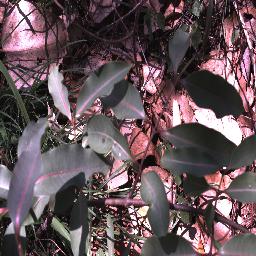
Label: rubber_vine